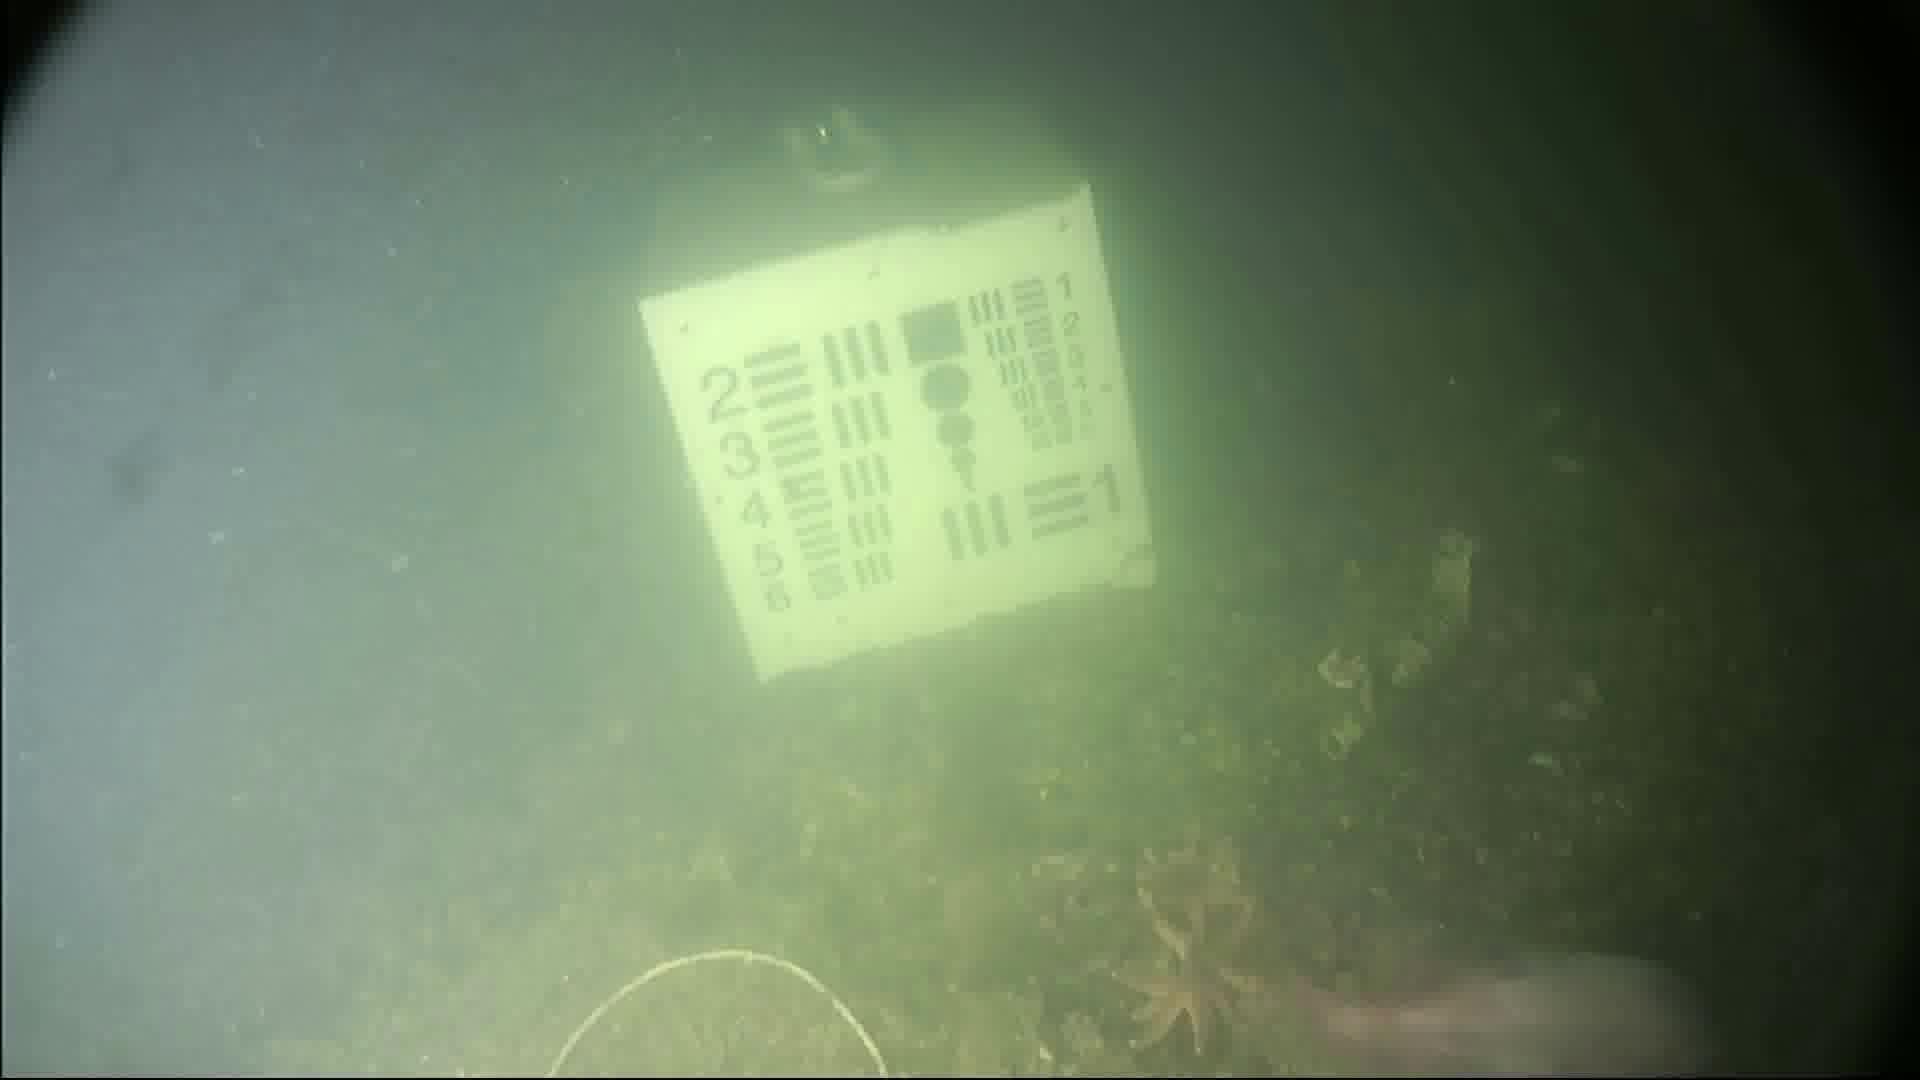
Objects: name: starfish
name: fish